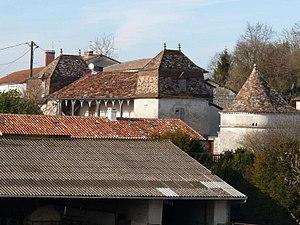
ancienne commanderie de Comberanche, Dordogne, France
Comberanche-et-Épeluche est une commune française située dans le département de la Dordogne, en région Nouvelle-Aquitaine.